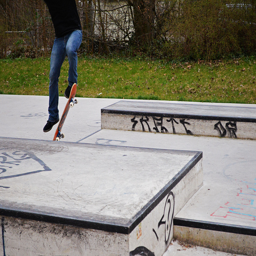
A man doing tricks on a skateboard at a skate park.
A man jumping a skateboard over a ramp.
A skateboarder performing a stunt near graffiti covered concrete.
The man is riding his skateboard practicing his tricks outside.
a person is doing a trick on a skateboard